Christos Tzolis

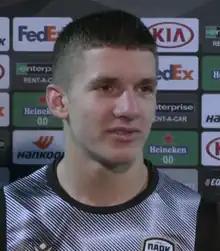
Tzolis with PAOK in 2020

Christos Tzolis (born 30 January 2002) is a Greek professional footballer who plays as a winger for Belgian Pro League club Club Brugge and the Greece national team.